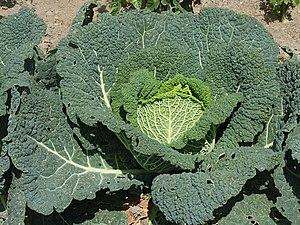
Chou de Milan, dans un potager en Belgique.